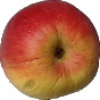
Label: Apple Red Yellow 1